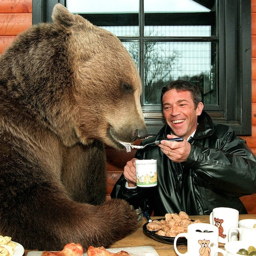
politician feeds a brown bear back